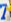
Number: 7